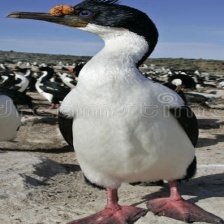
Species: IMPERIAL SHAQ
Scientific name: LEUCOCARBO ATRICEPS